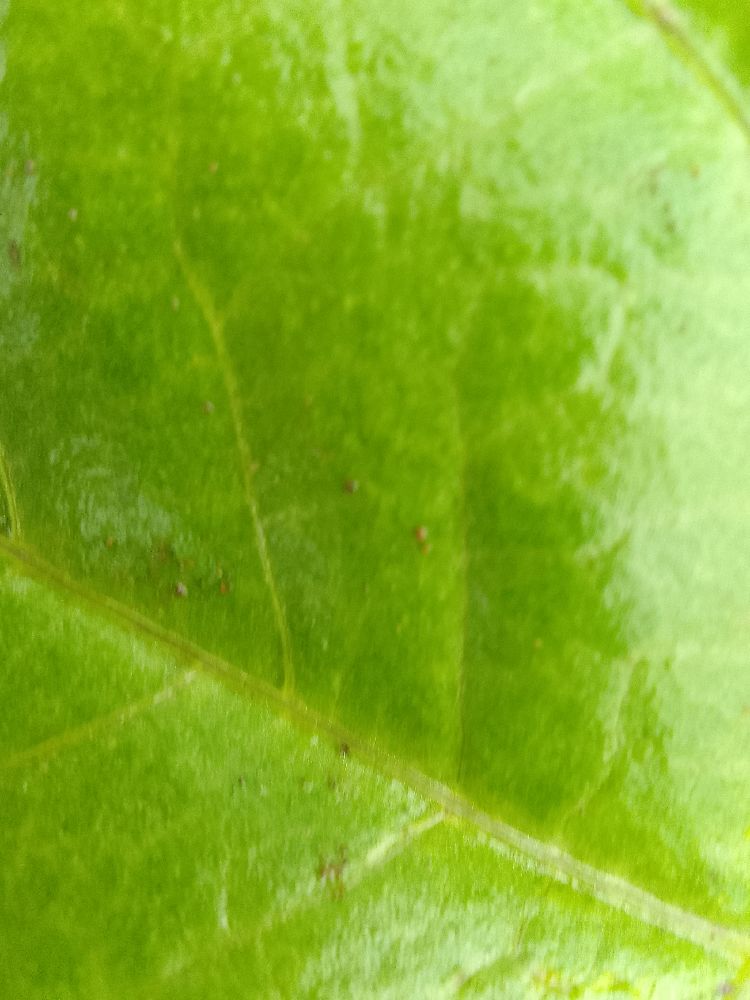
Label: healthy